List of Irish poor law unions

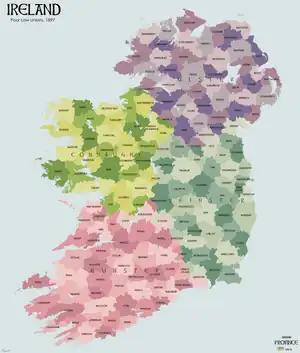
Map of poor law unions in 1897

Antrim, Ballycastle, Ballymena, Ballymoney, Belfast, Larne, Lisburn